South Delta Secondary School

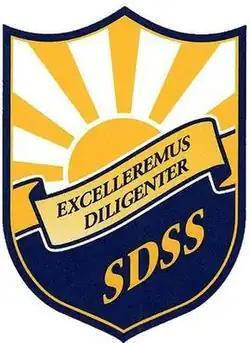

South Delta Secondary (SDSS) is a public high school in Tsawwassen, British Columbia, Canada. There are approximately 1,500 students enrolled in each grade 8 through 12 (as of 2019/2020). Graduation rates in the years 2005 to 2010 vary between 95% and 99%.